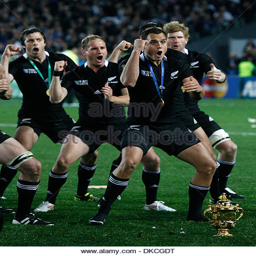
rugby players do a haka to celebrate with the cup ... rugby